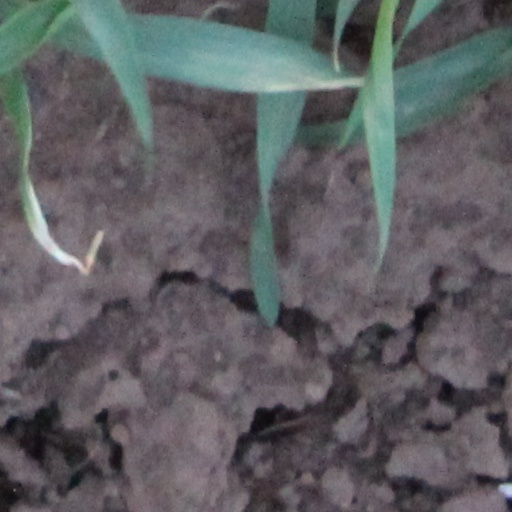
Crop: wheat